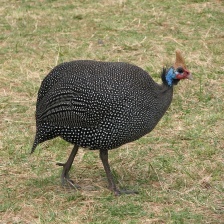
Species: GUINEAFOWL
Scientific name: NUMIDIDAE